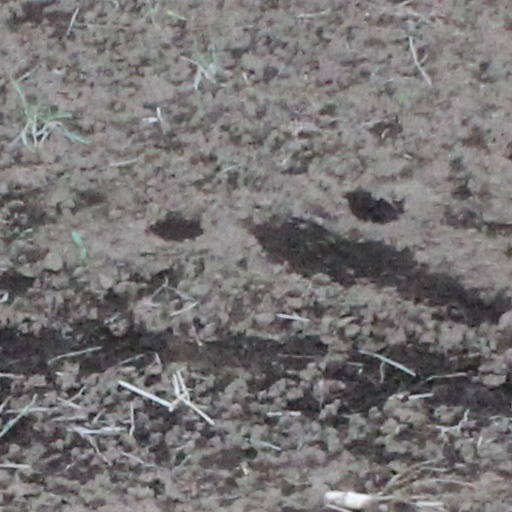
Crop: wheat